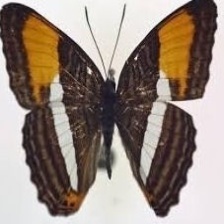
Species: Iphiclus sister